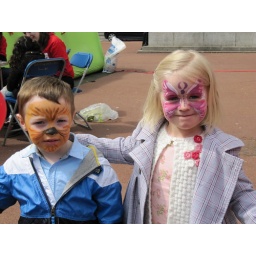
Happy tiger and butterfly in George Square